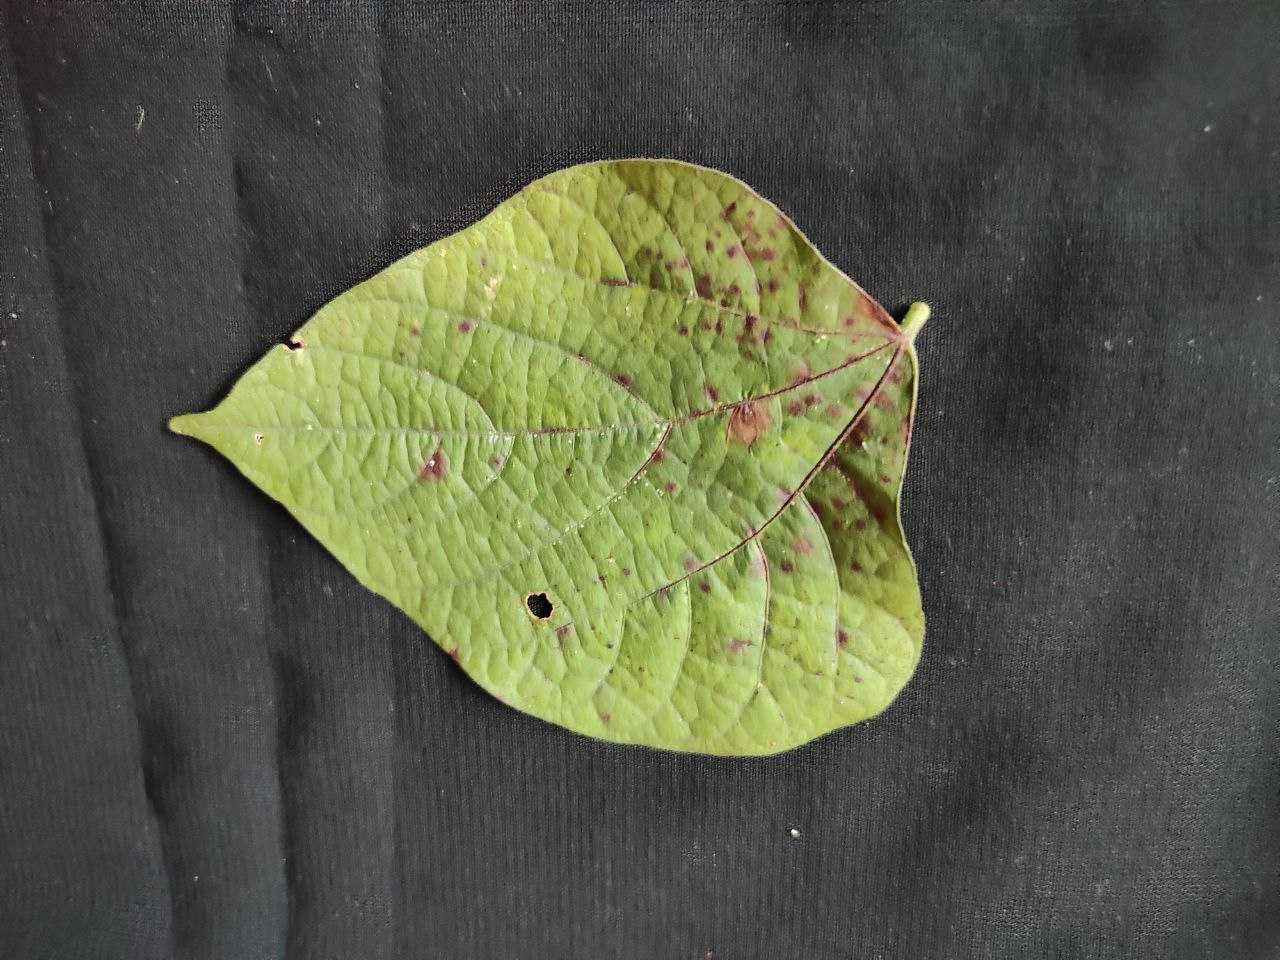
Crop: bean
Leaf condition: Rust